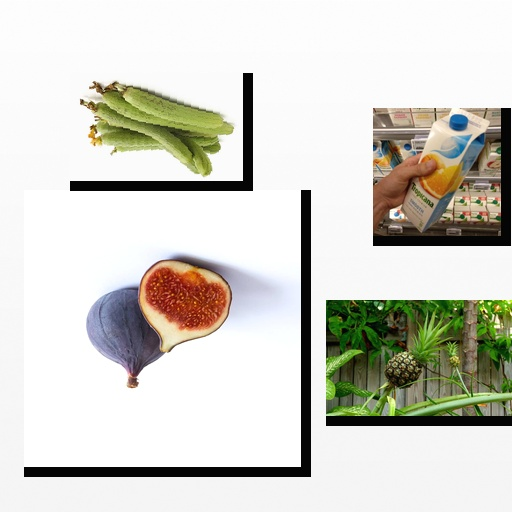
Food items: fig, ridge_gourd, mixed_juice, pineapple